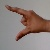
The image shows a hand gesture representing the letter 'Z' in Indian Sign Language.